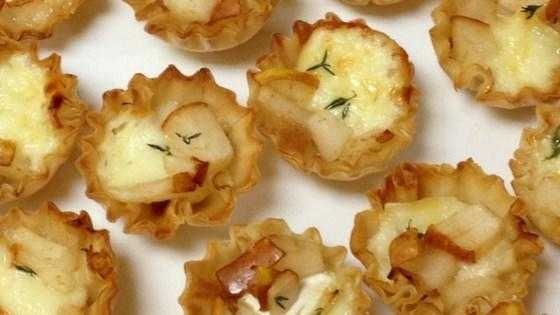
Label: Pear